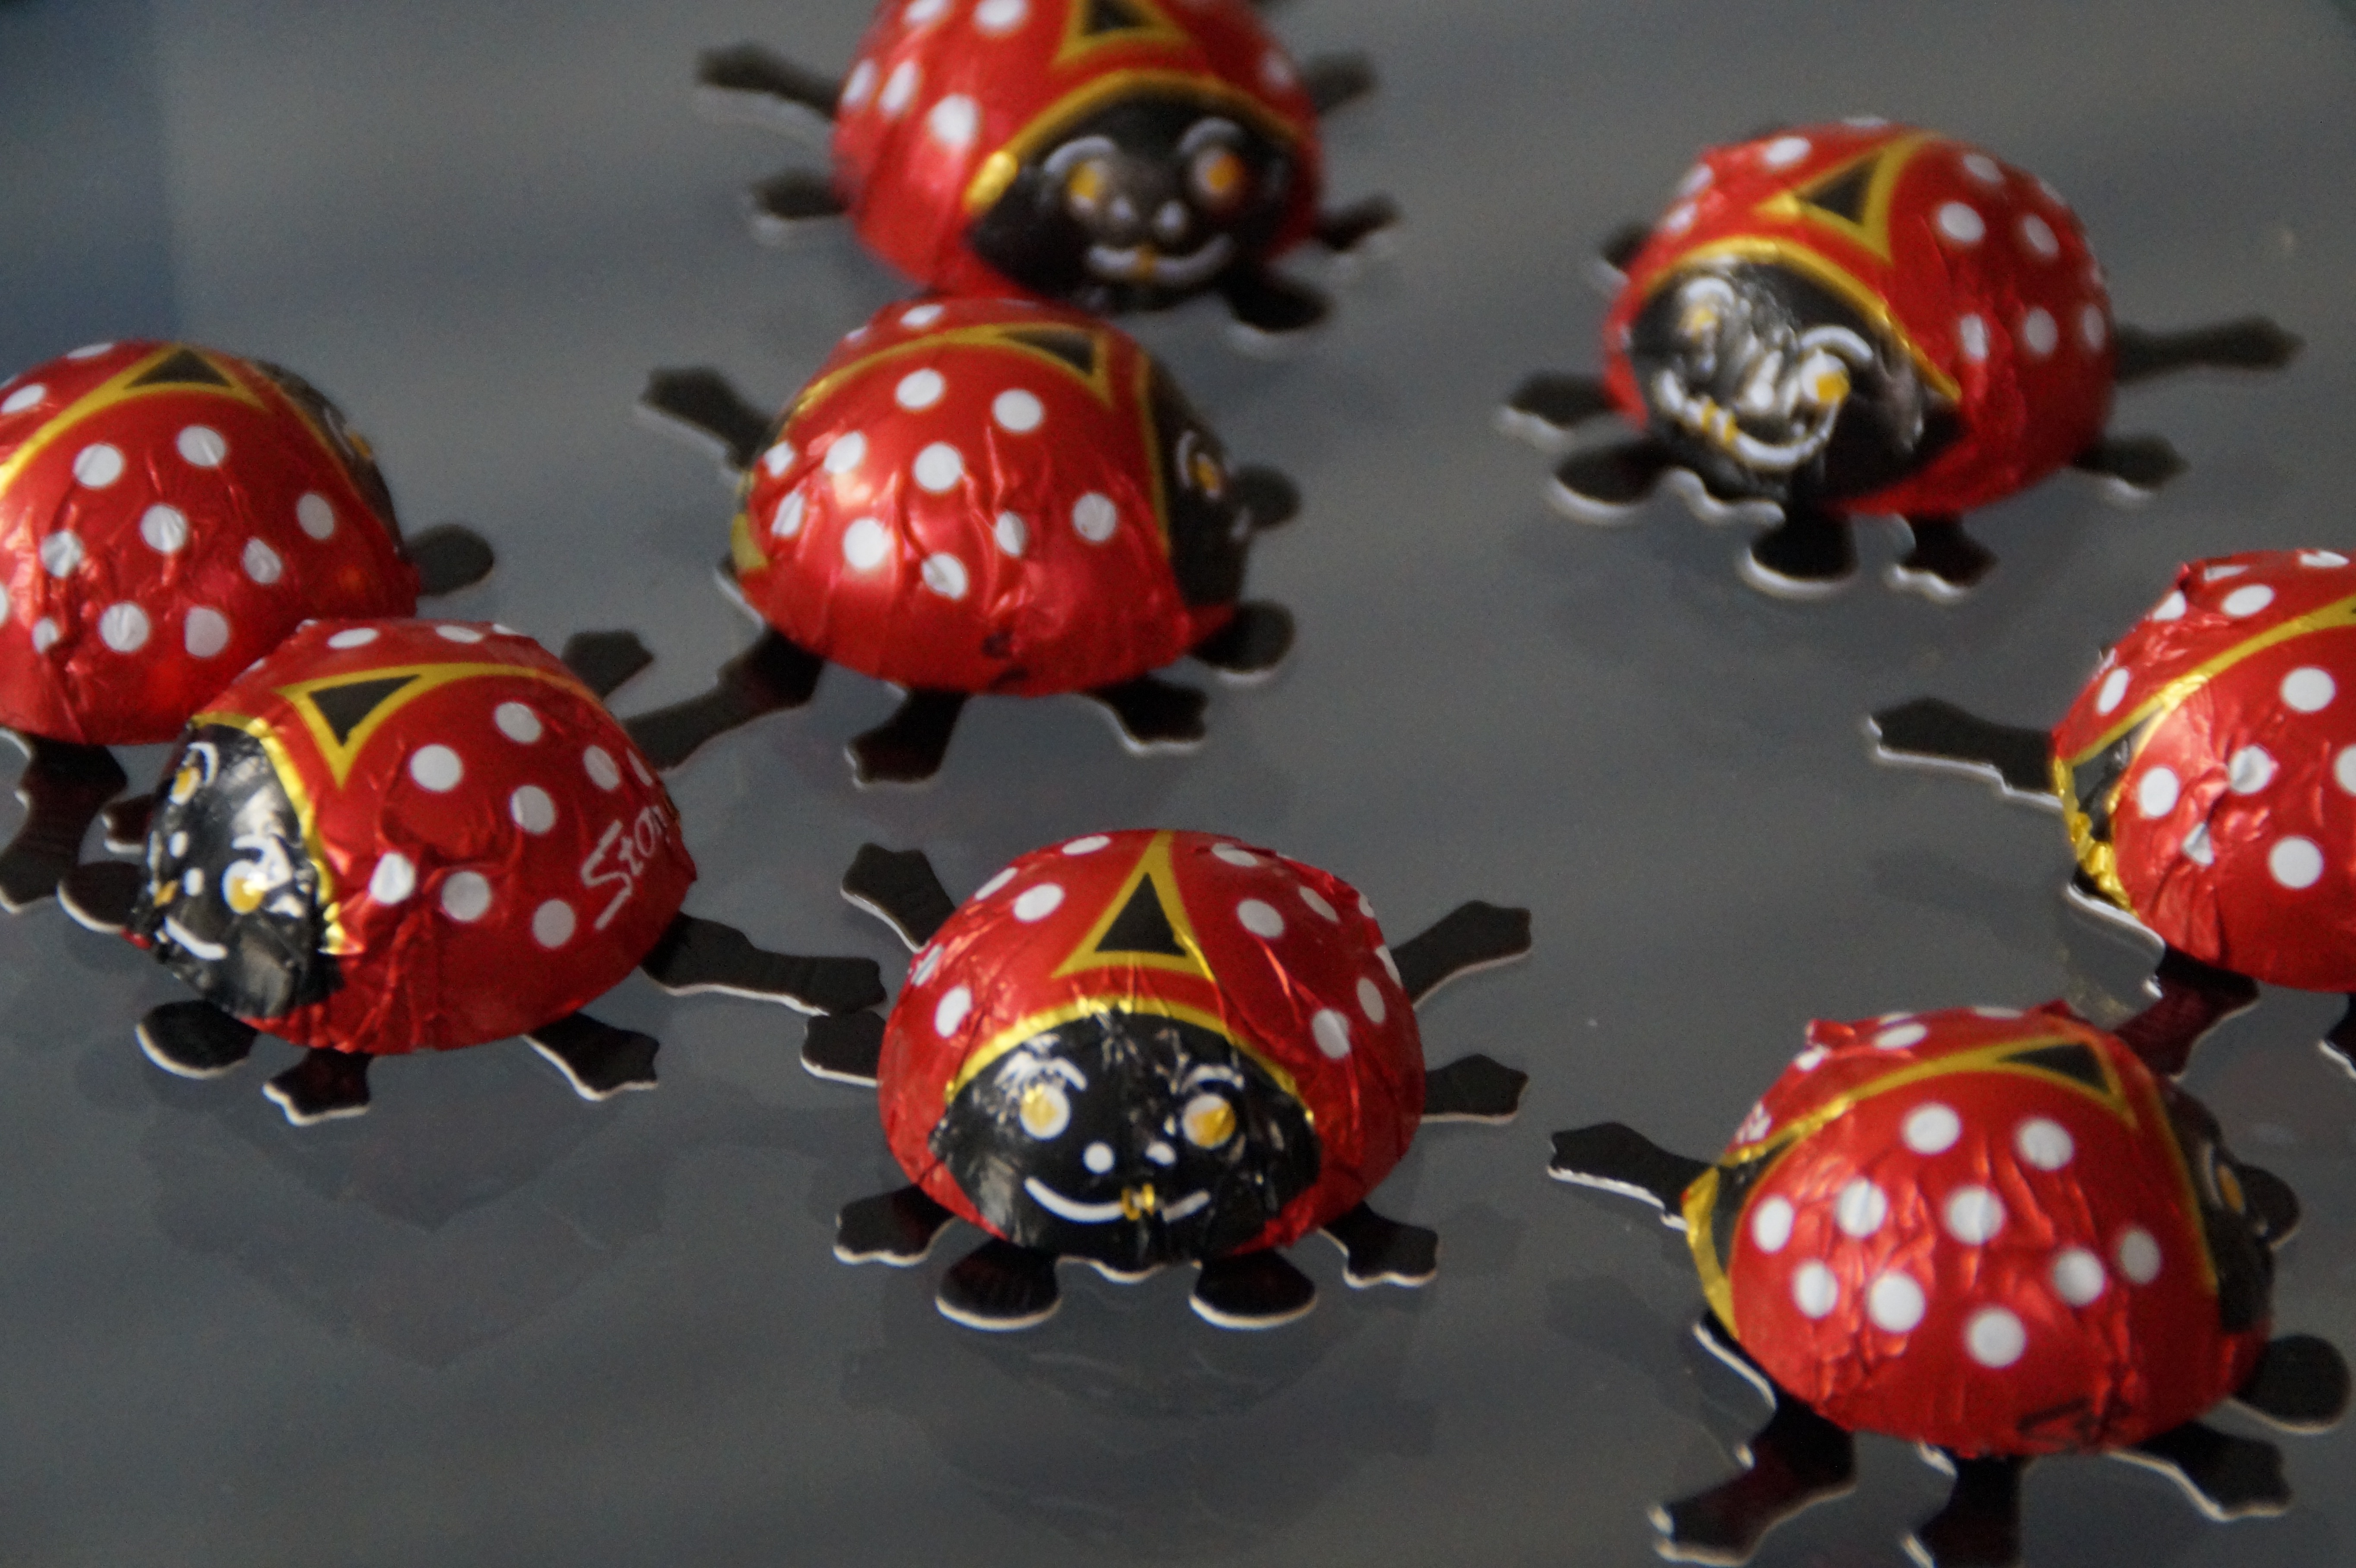
decoration, pattern, red, symbol, insect, ladybug, toy, ladybird, invertebrate, spotted, beetle, luck, greeting, points, lucky charm, lucky ladybug, chocolate beetle